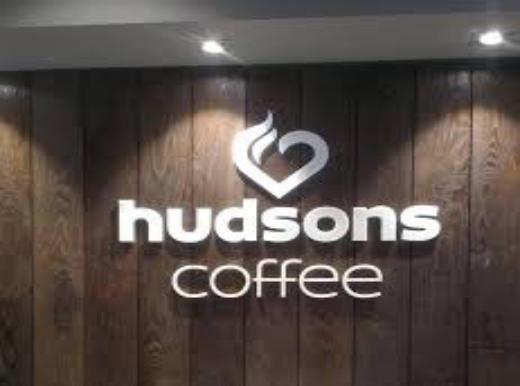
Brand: Hudsons Coffee-1
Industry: Food